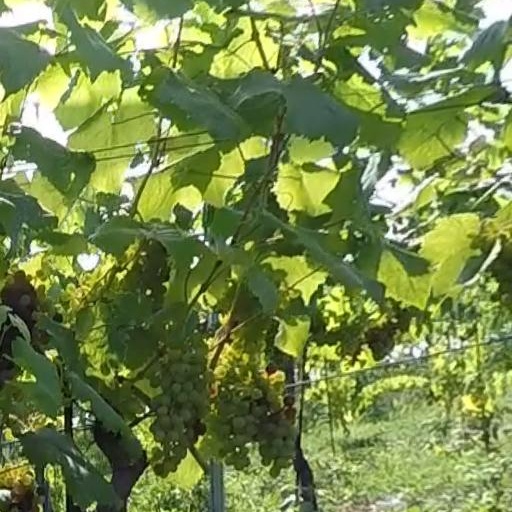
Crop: grape